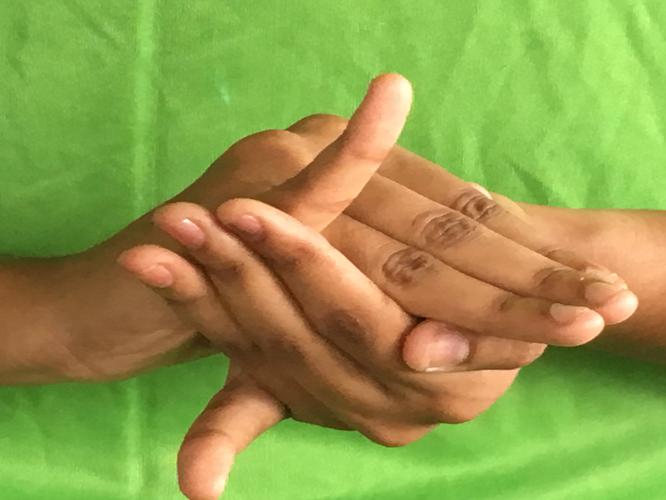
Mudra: Kurma
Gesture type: double_hand